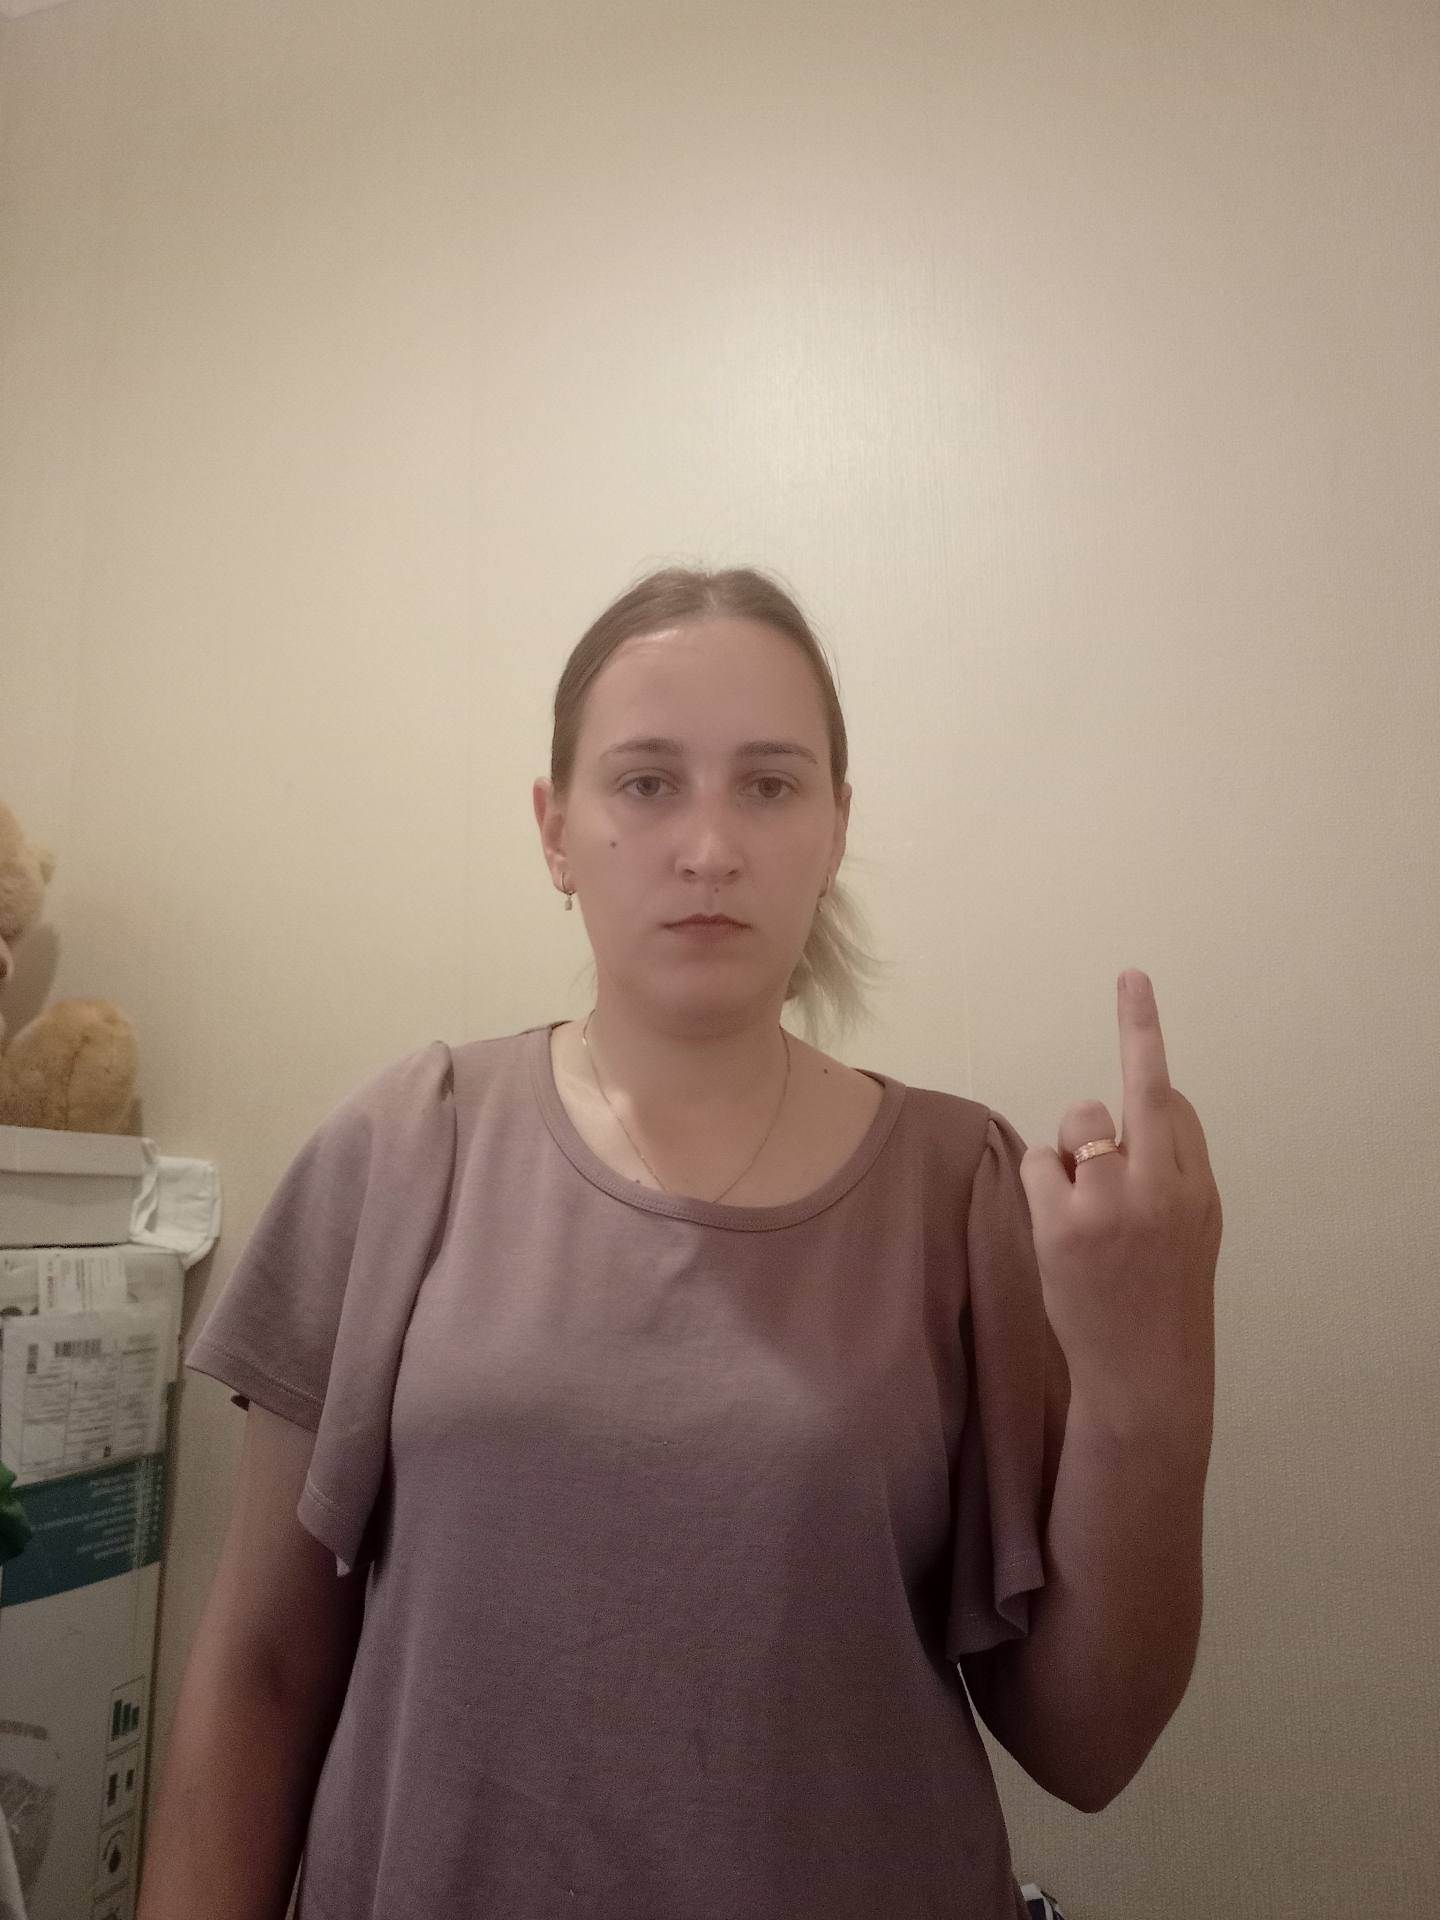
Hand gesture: middle_finger